Kawamata Tsunemasa

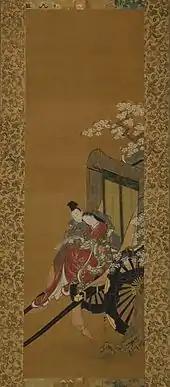
"Couple Reading Love Letter"

Kawamata Tsunemasa (birth and death dates unknown) was a Japanese ukiyo-e artist of the Kawamata school of art, active from the Genbun (1736–41) to perhaps the Meiwa (1764–72) eras. He was a disciple of the school's founder, Kawamata Tsuneyuki.